Ecquetot

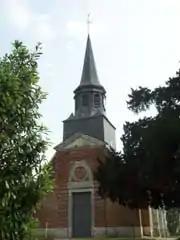
The church in Ecquetot

Ecquetot is a commune in the Eure department in northern France.